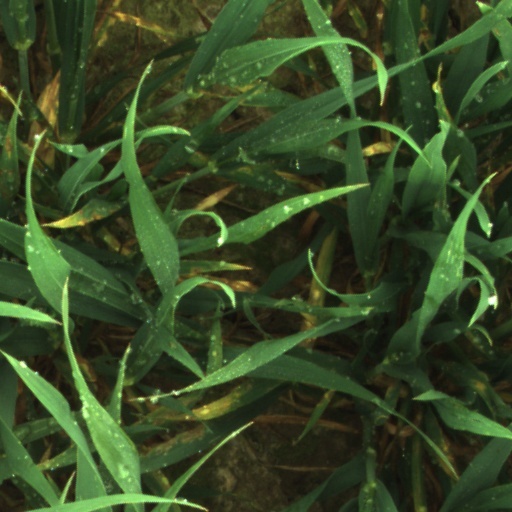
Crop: wheat